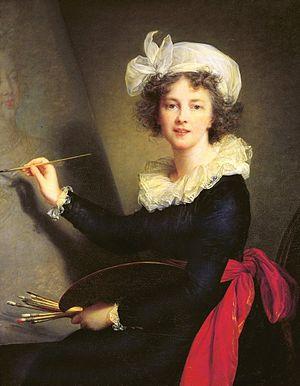
Cet article recense les timbres de France émis en 2002 par La Poste française.